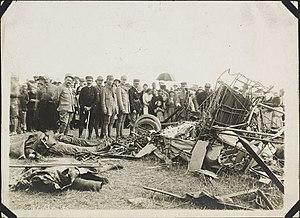
Cette page concerne l'année 1918 du calendrier grégorien.